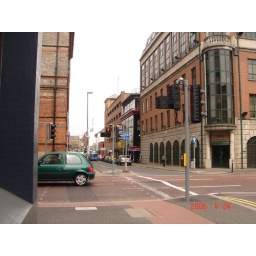
McKibbin office is on the first floor of the building in black and red in about 20 metres distance.